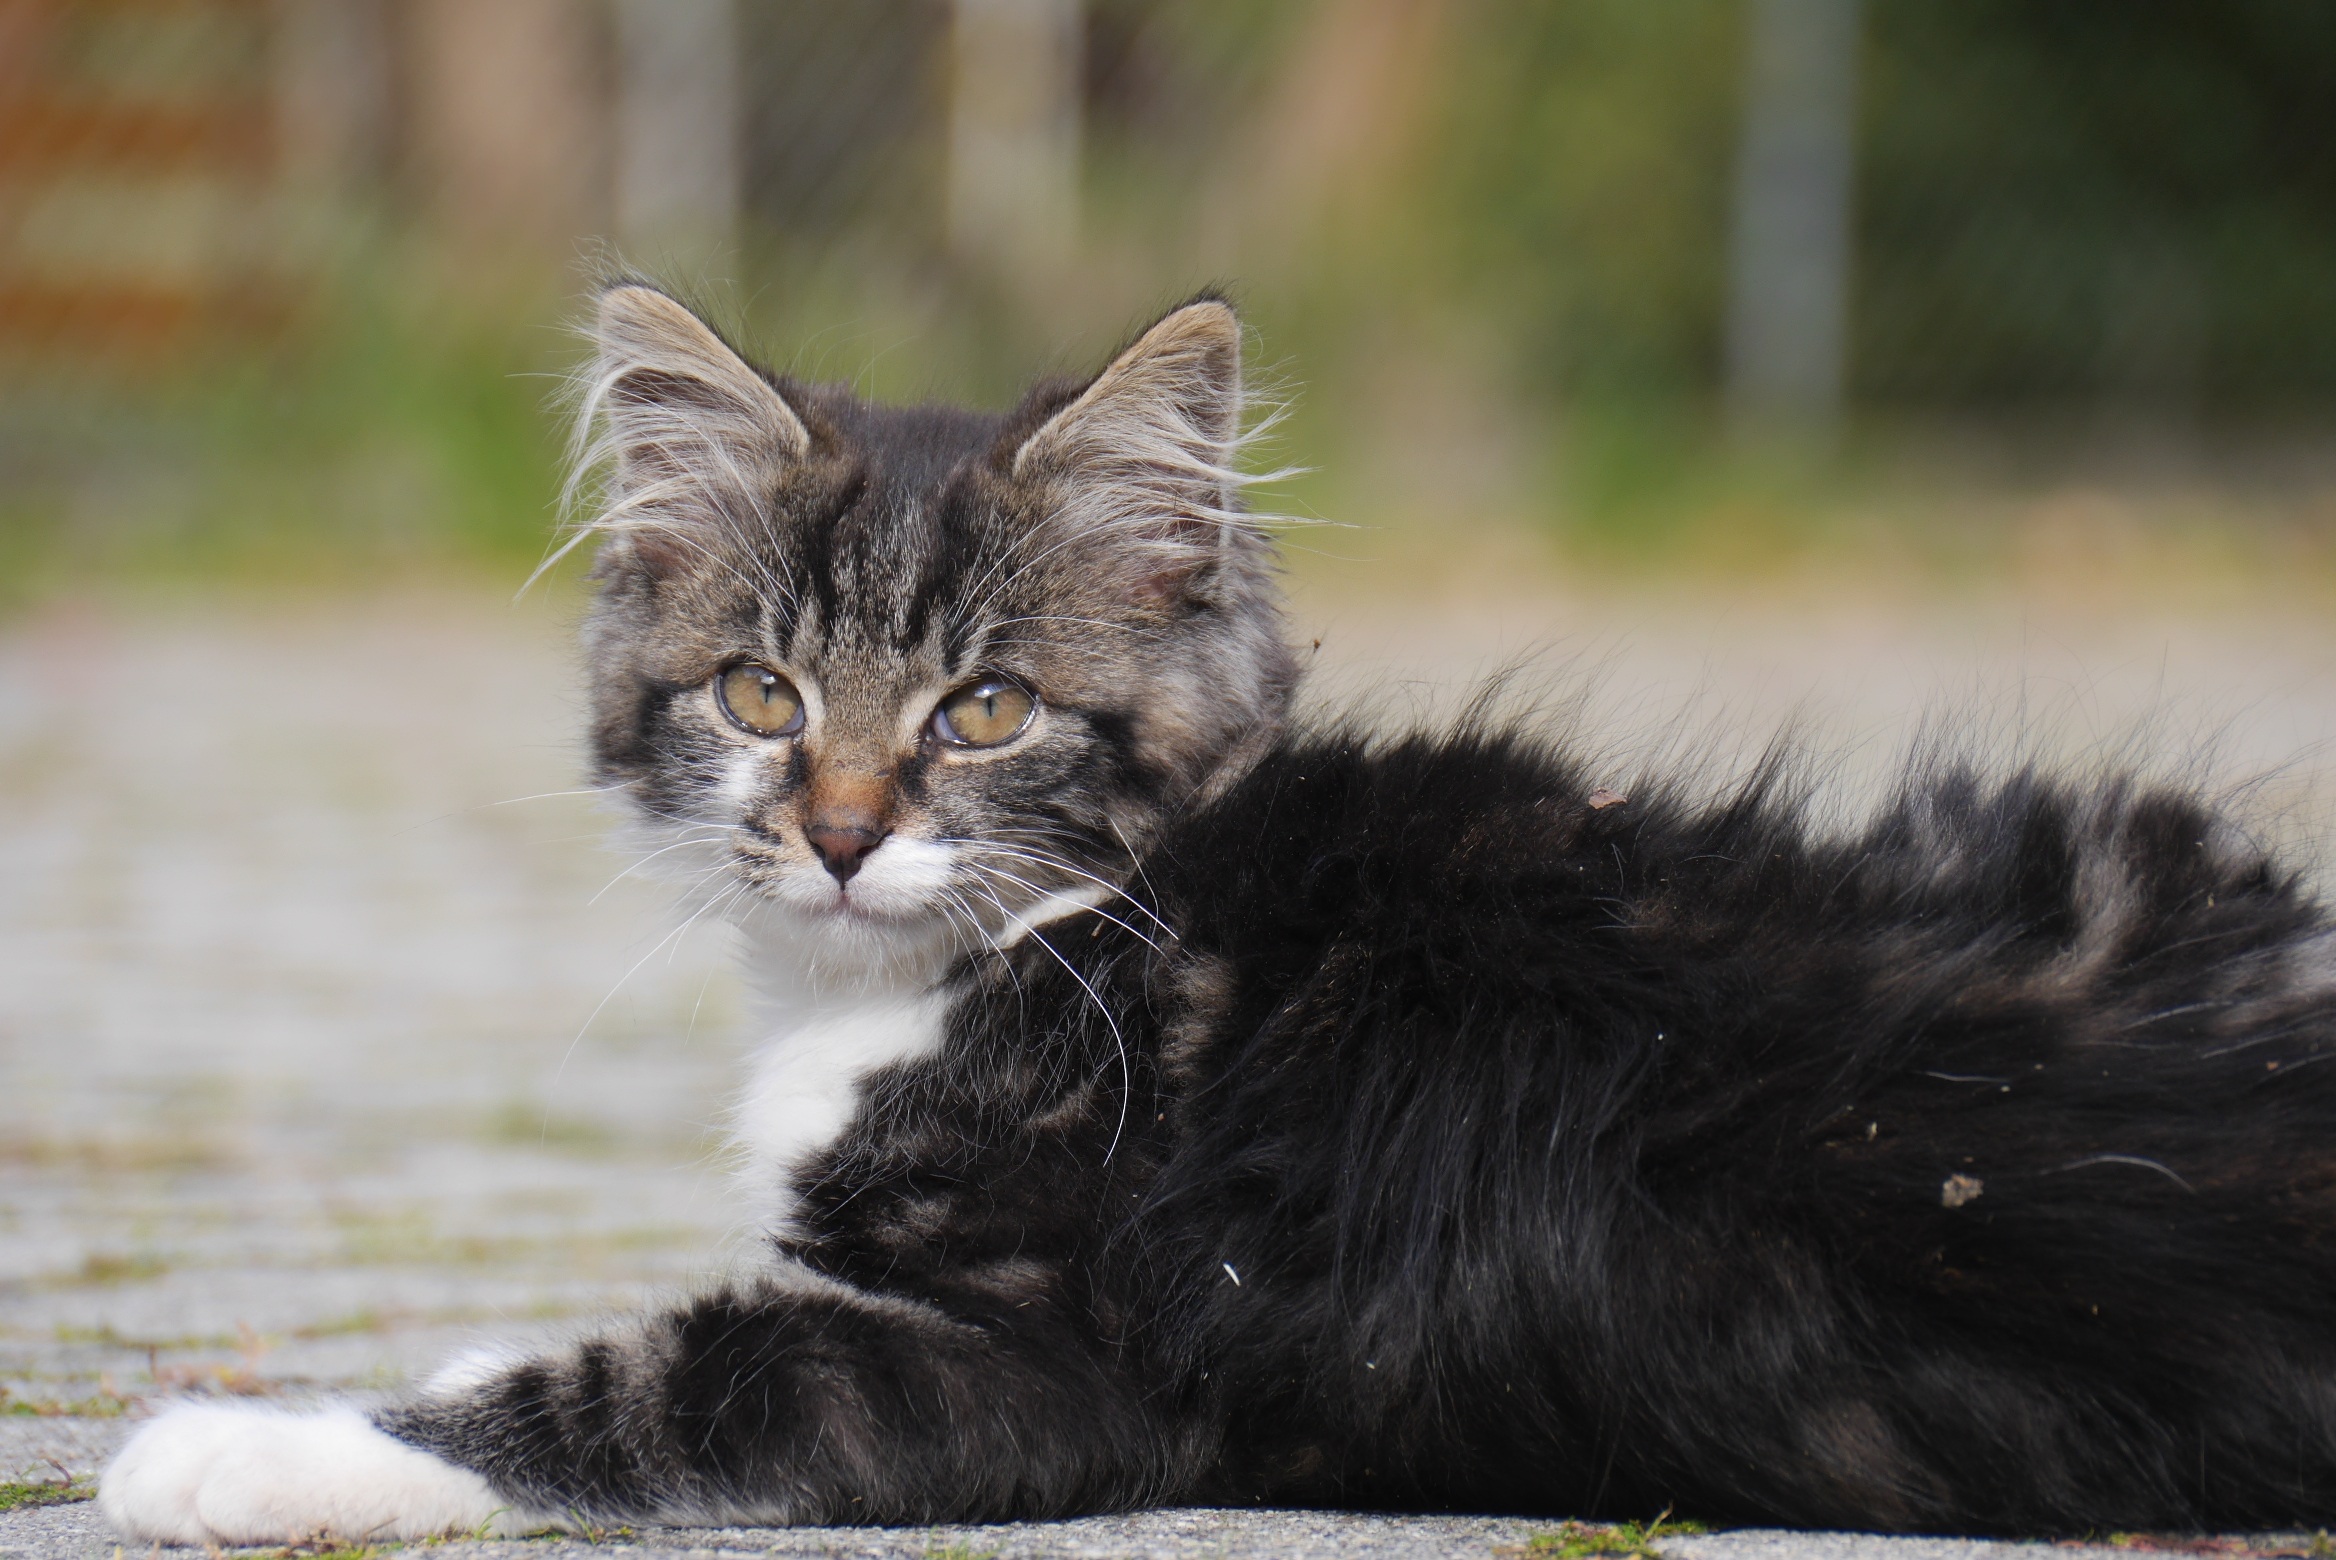
street, animal, cute, kitten, cat, mammal, dirty, fauna, outdoors, whiskers, homeless, vertebrate, maine coon, norwegian forest cat, european shorthair, wild cat, small to medium sized cats, cat like mammal, carnivoran, domestic short haired cat, domestic long haired cat